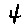
Label: 4